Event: Nepal Earthquake
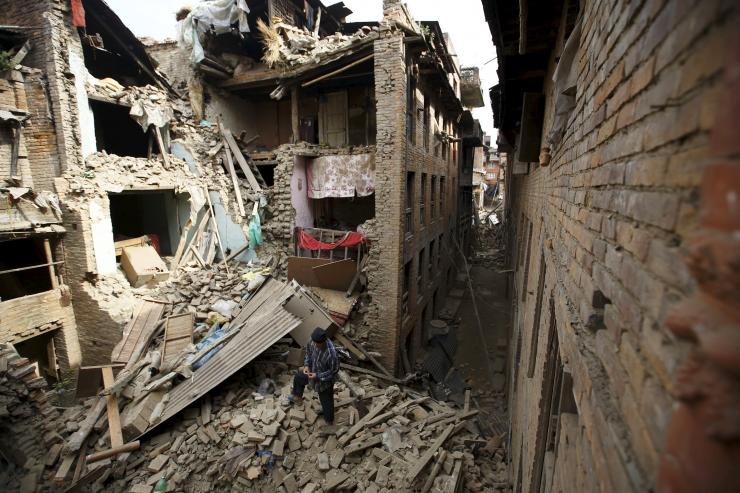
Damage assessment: damage